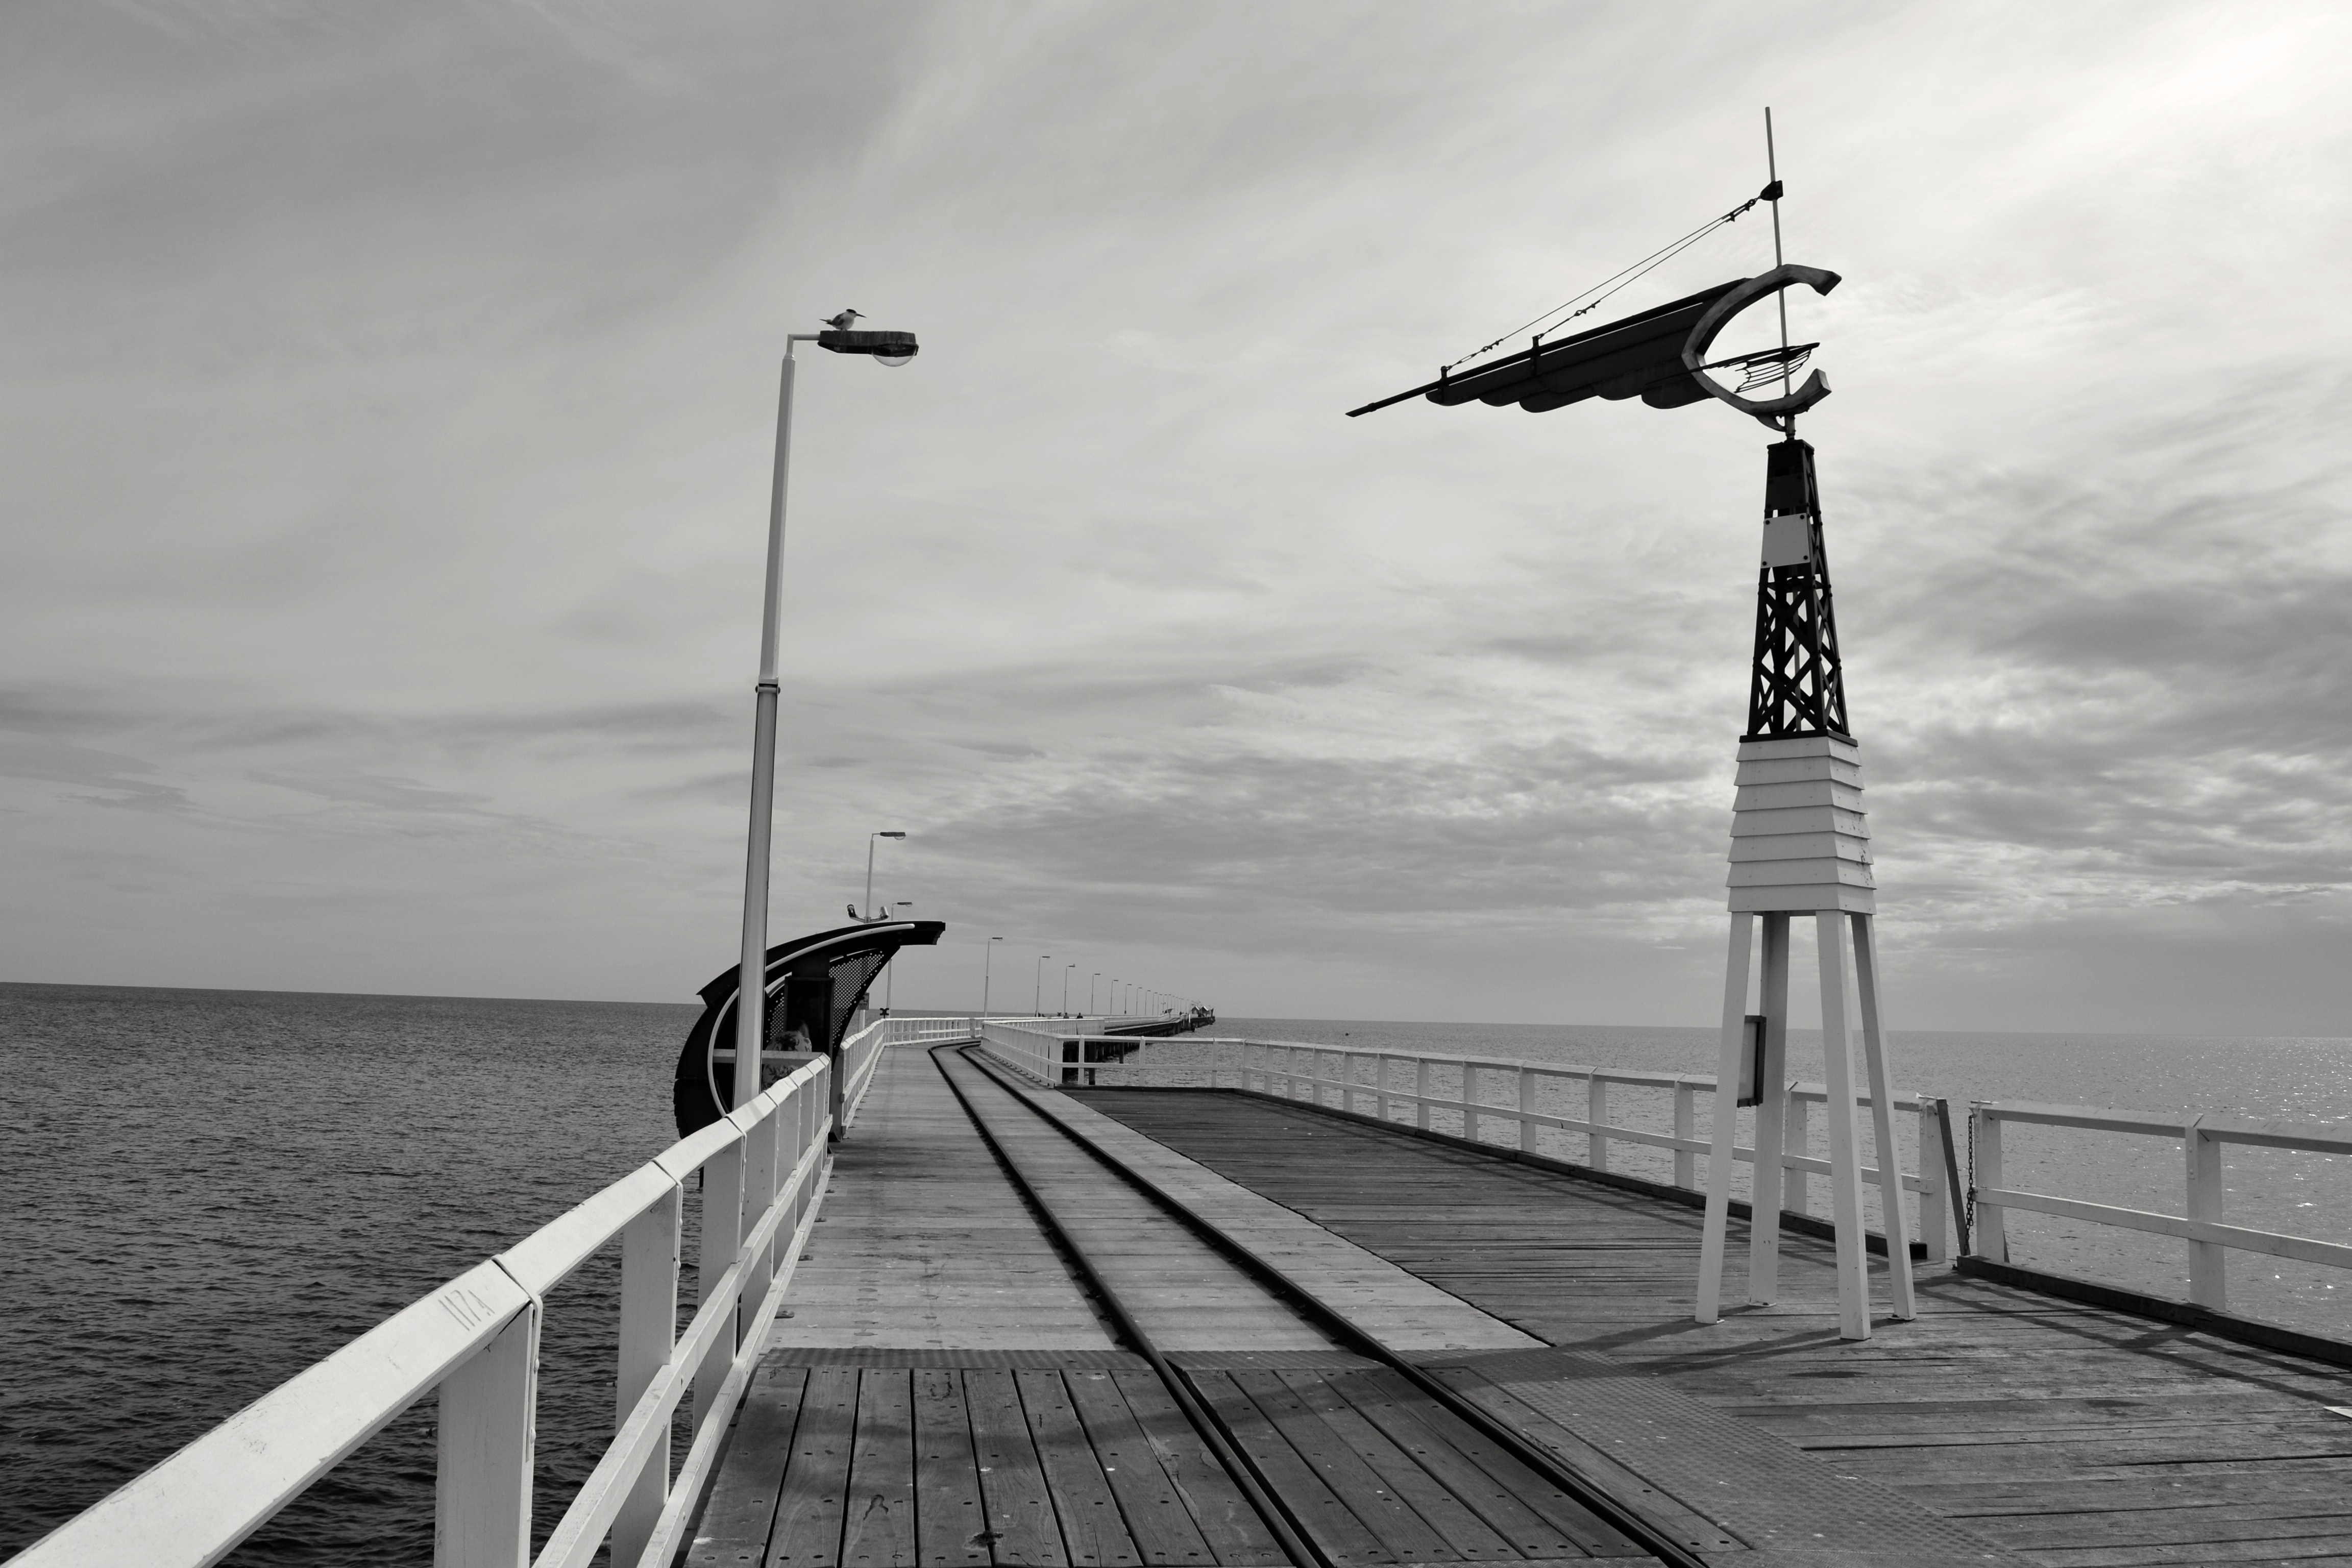
sea, coast, water, outdoor, ocean, fence, black and white, sky, wood, white, wind, rail, pier, walkway, transport, line, vehicle, tower, mast, black, monochrome, blackandwhite, clouds, publicdomain, lightpost, plans, monochrome photography